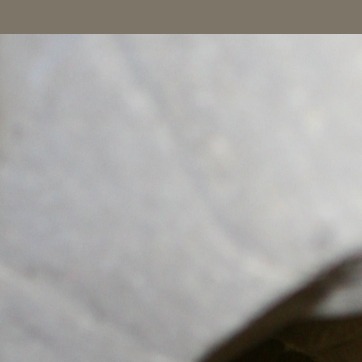
Material: stone